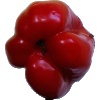
Label: Pepper Red 1